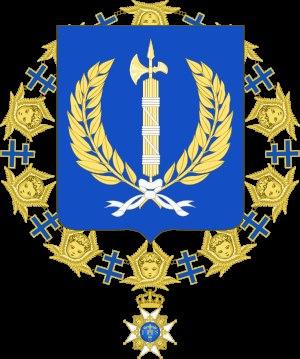
Valéry Giscard d'Estaing [valeʁi ʒiskaʁ dɛstɛ̃], communément appelé Giscard ou désigné par ses initiales VGE, né le 2 février 1926 à Coblence, est un haut fonctionnaire et homme d'État français. Il est président de la République française du 27 mai 1974 au 21 mai 1981.